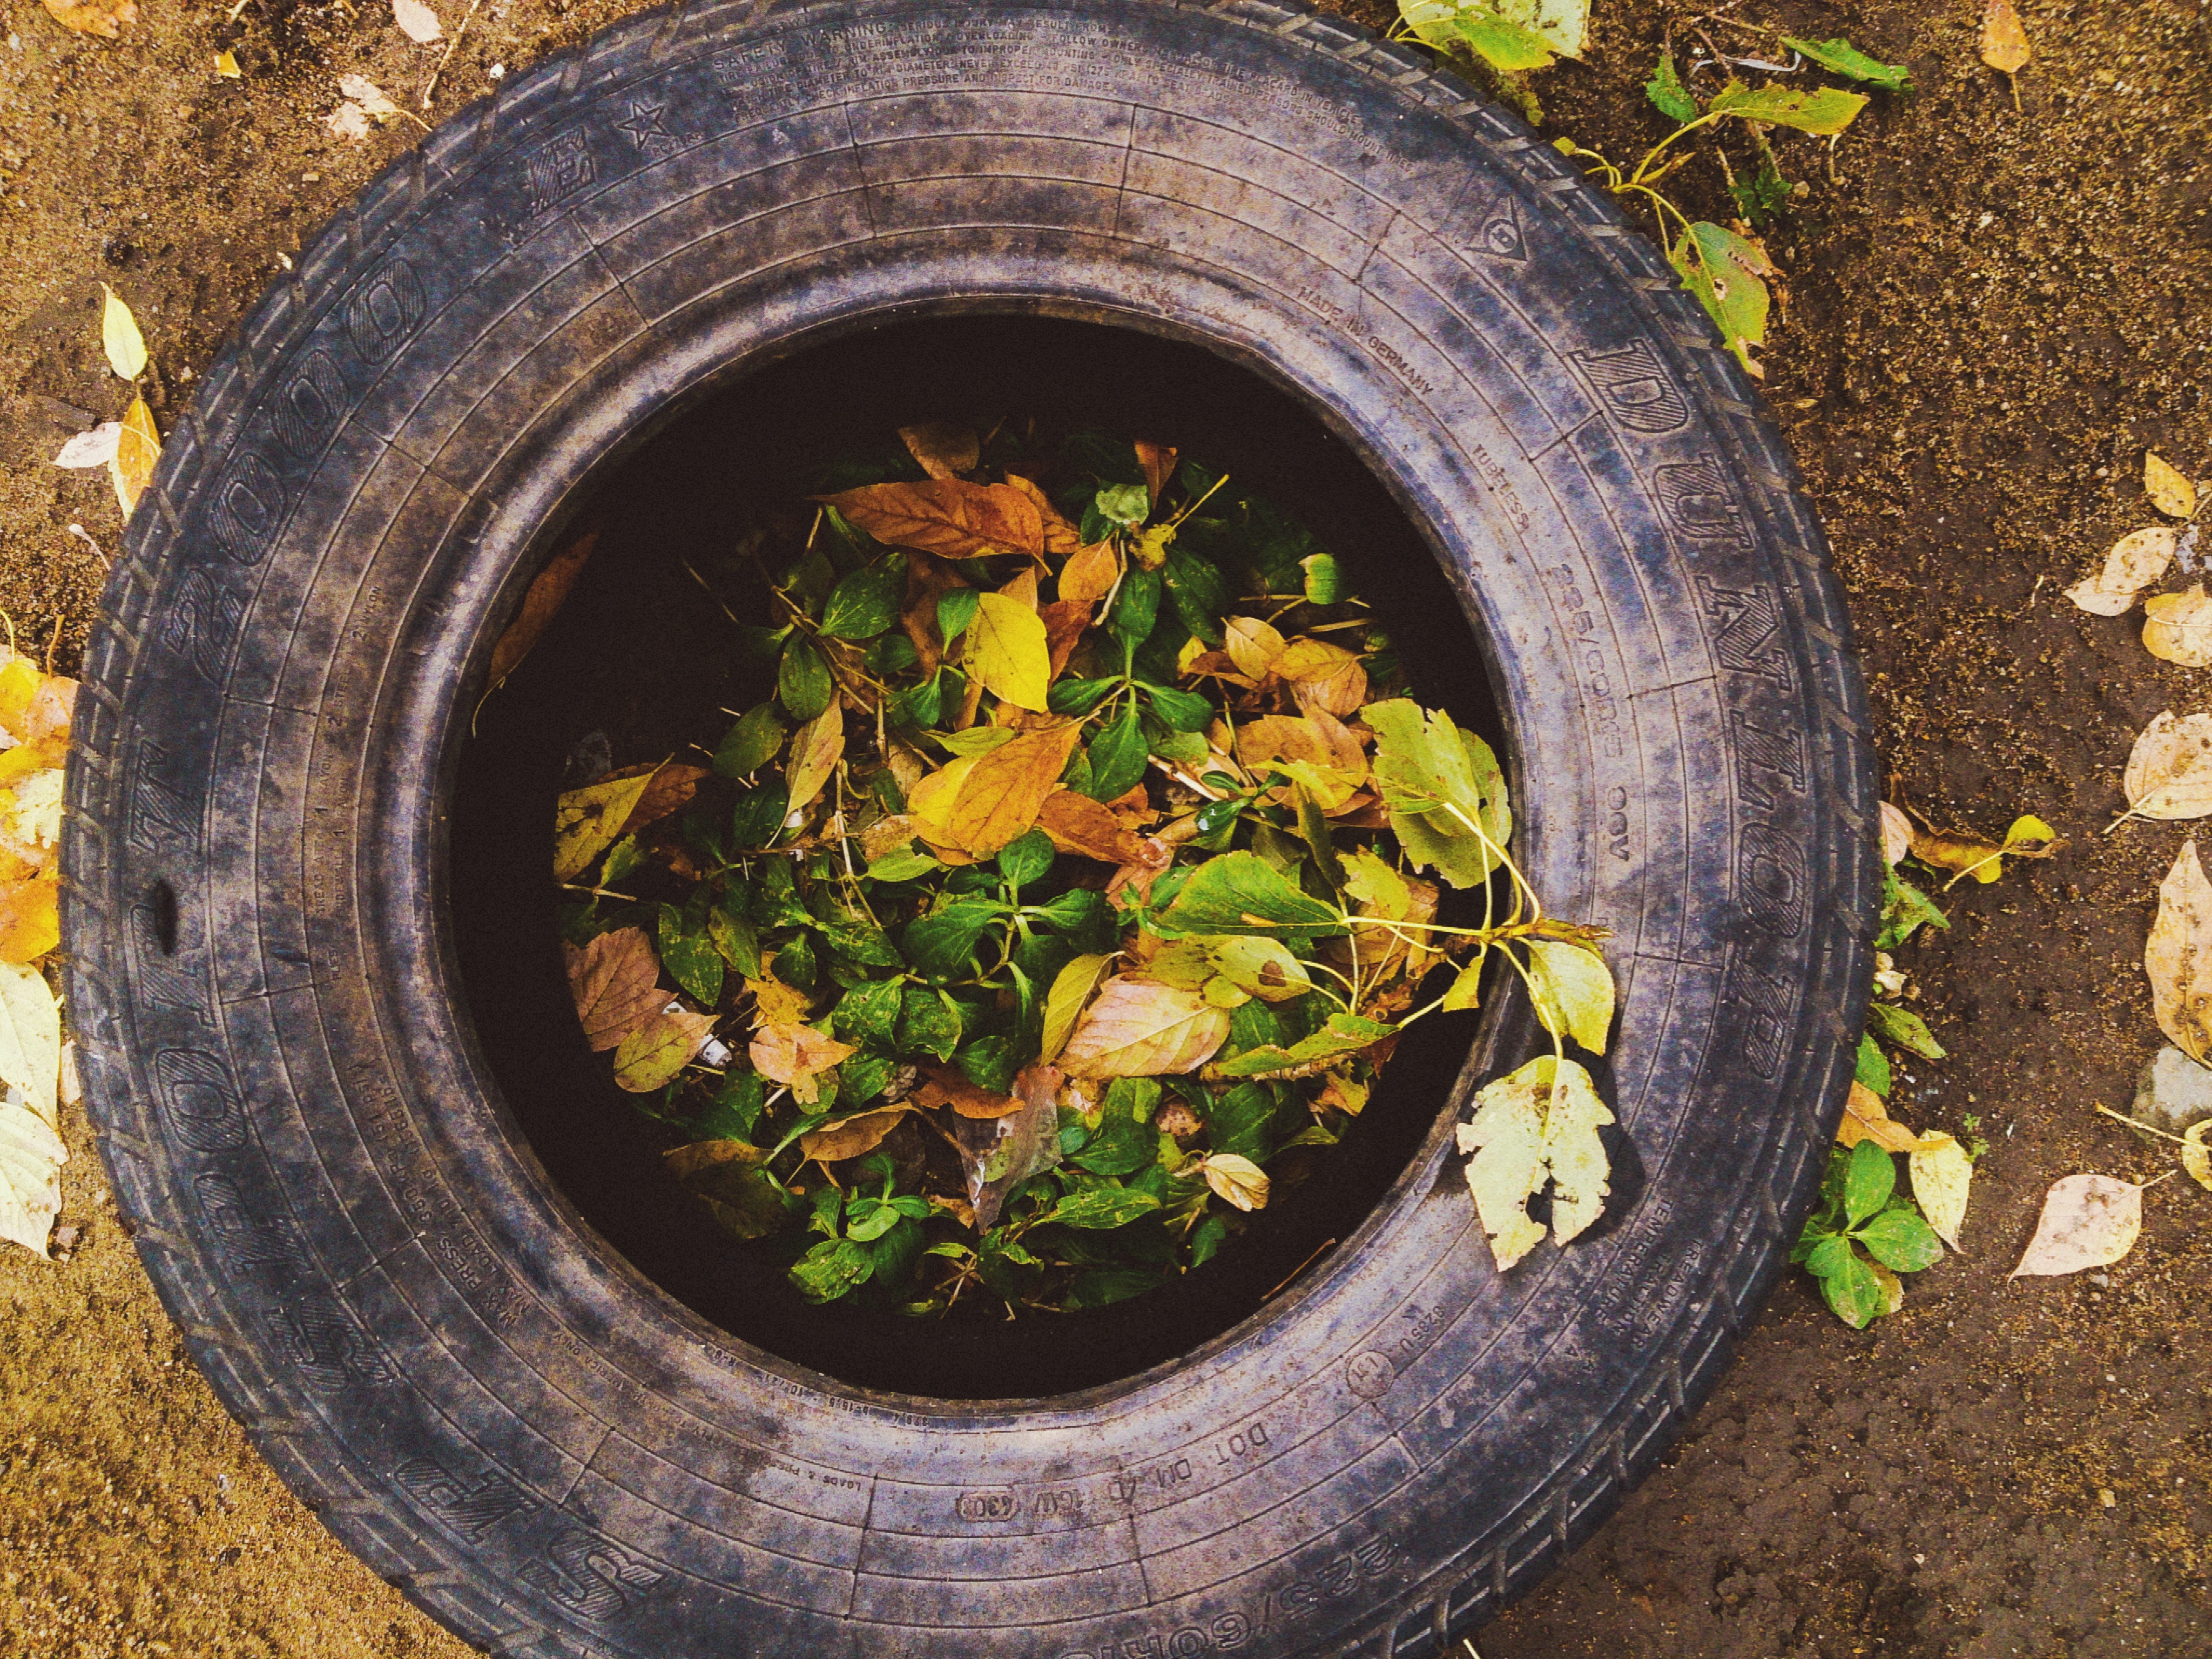
plant, leaf, flower, dish, food, produce, autumn, soil, garden, leaves, september, beauty is in the simple